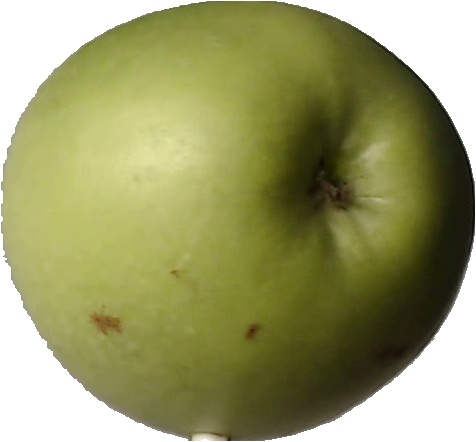
Label: apple_granny_smith_1